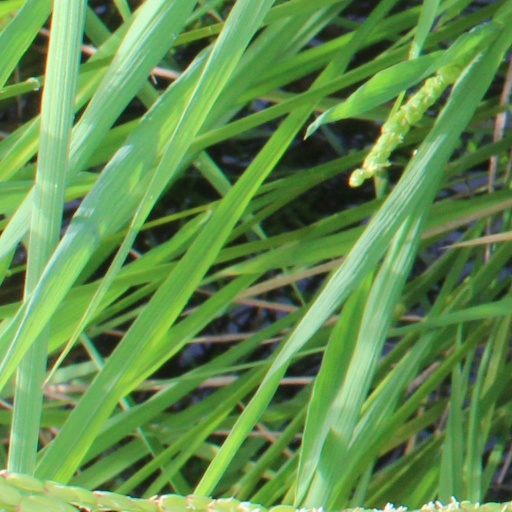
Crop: rice